Miriam Manzano

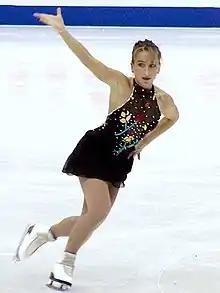
Manzano at the 2004 NHK Trophy

Miriam Manzano-Hammond (born 14 February 1975 in Sydney) is a former Australian competitive figure skater in ladies' singles. She is the 2003 Merano Cup champion, the 2002 Karl Schäfer Memorial silver medalist, the 2003 Finlandia Trophy bronze medalist, and a six-time Australian national champion.